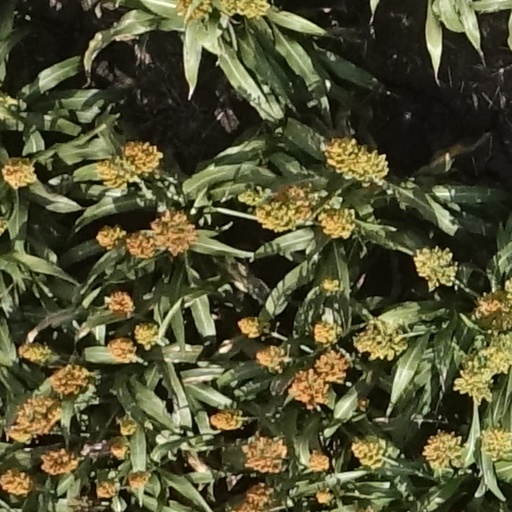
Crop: sorghum